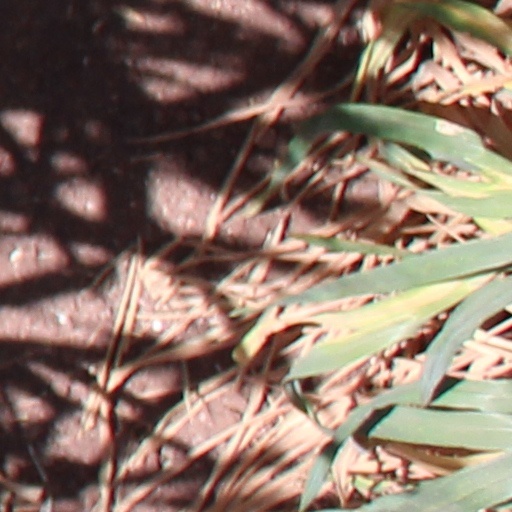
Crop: wheat